Melanocortin 1 receptor

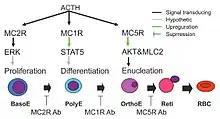
Model of melanocortin receptors and erythropoiesis

Since G protein–coupled receptors are known to activate Signal transduction in cells, it should not be surprising to find MC1R involved in development. As one example at the cellular level, preventing signalling by MC1R stopped erythropoiesis from proceeding from the polychromatic cell stage (poly-E in the figure) to the orthochromatic cell stage (ortho-E in the diagram). The same report showed that neutralizing antibodies to MC1R prevented phosphorylation of STAT5 by erythropoietin, and that MC2R and MC5R were also involved, as shown in their model.